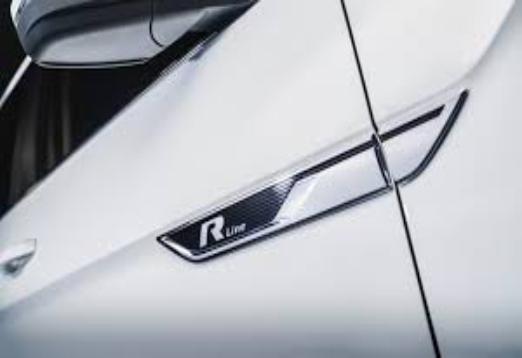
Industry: Transportation